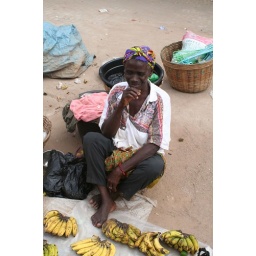
Seller in the street market in Kumasi